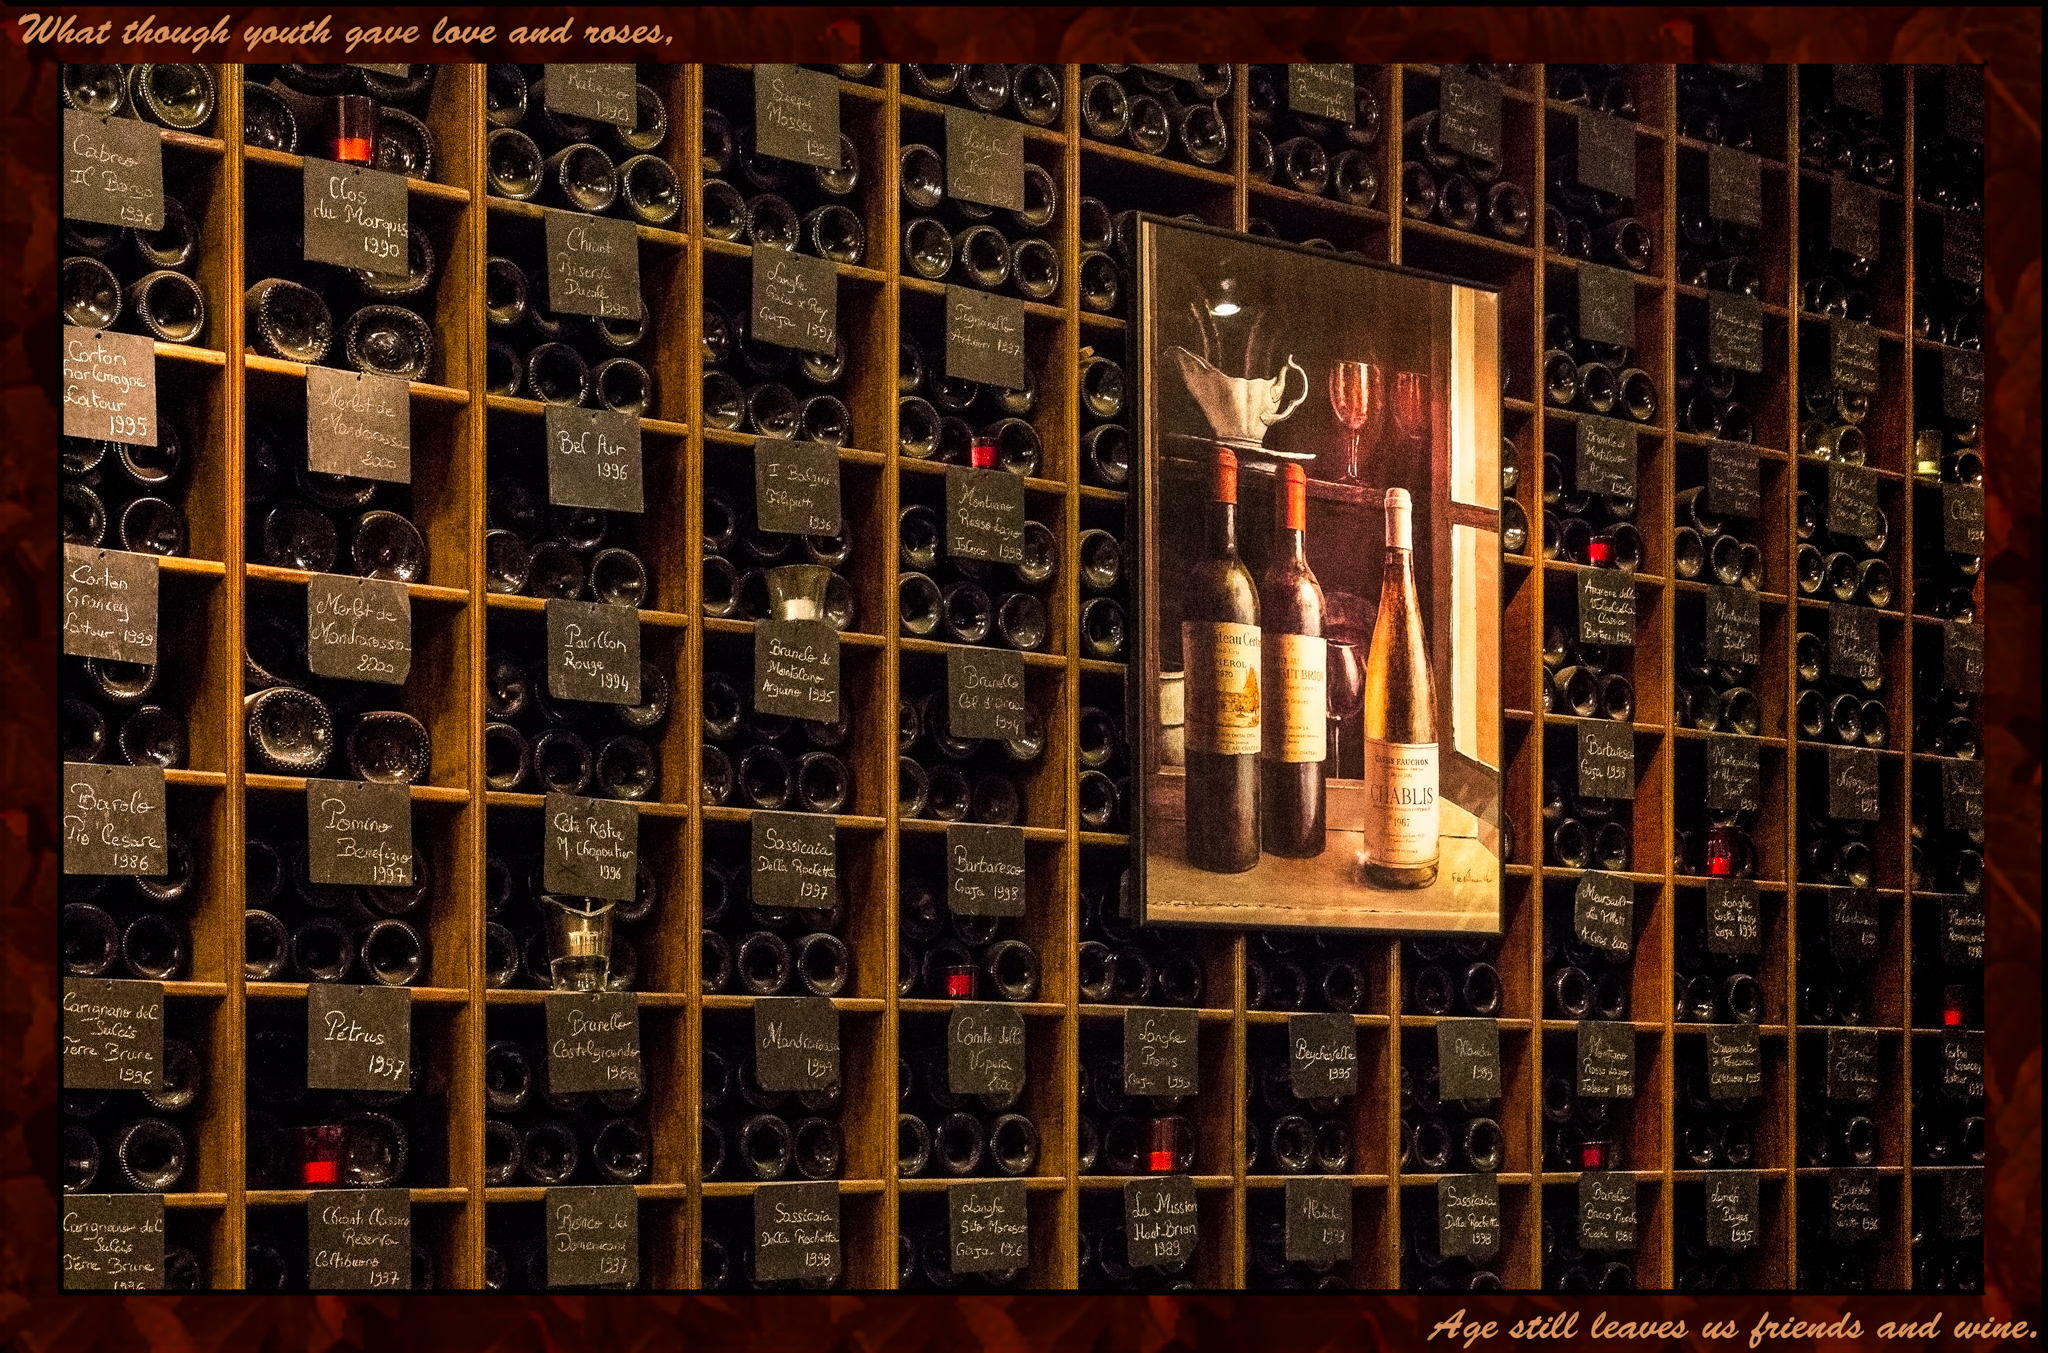
wine, vintage, restaurant, paris, wall, france, frame, furniture, indoors, design, bottles, picture, lowlight, handheld, quote, saying, labels